UEFA Challenge

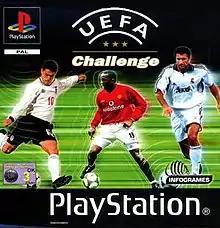
UEFA Challenge PAL front cover (PS1)

UEFA Challenge is a football video game for PlayStation, PlayStation 2 and Microsoft Windows, developed by Infogrames Sheffield House and published by Infogrames Europe in 2001.